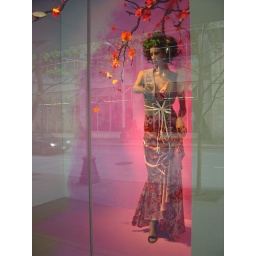
New spring Nordstrom window display, downtown Seattle. (Finally a new one!) - she is holding a bird in her hand.